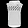
Label: Pullover